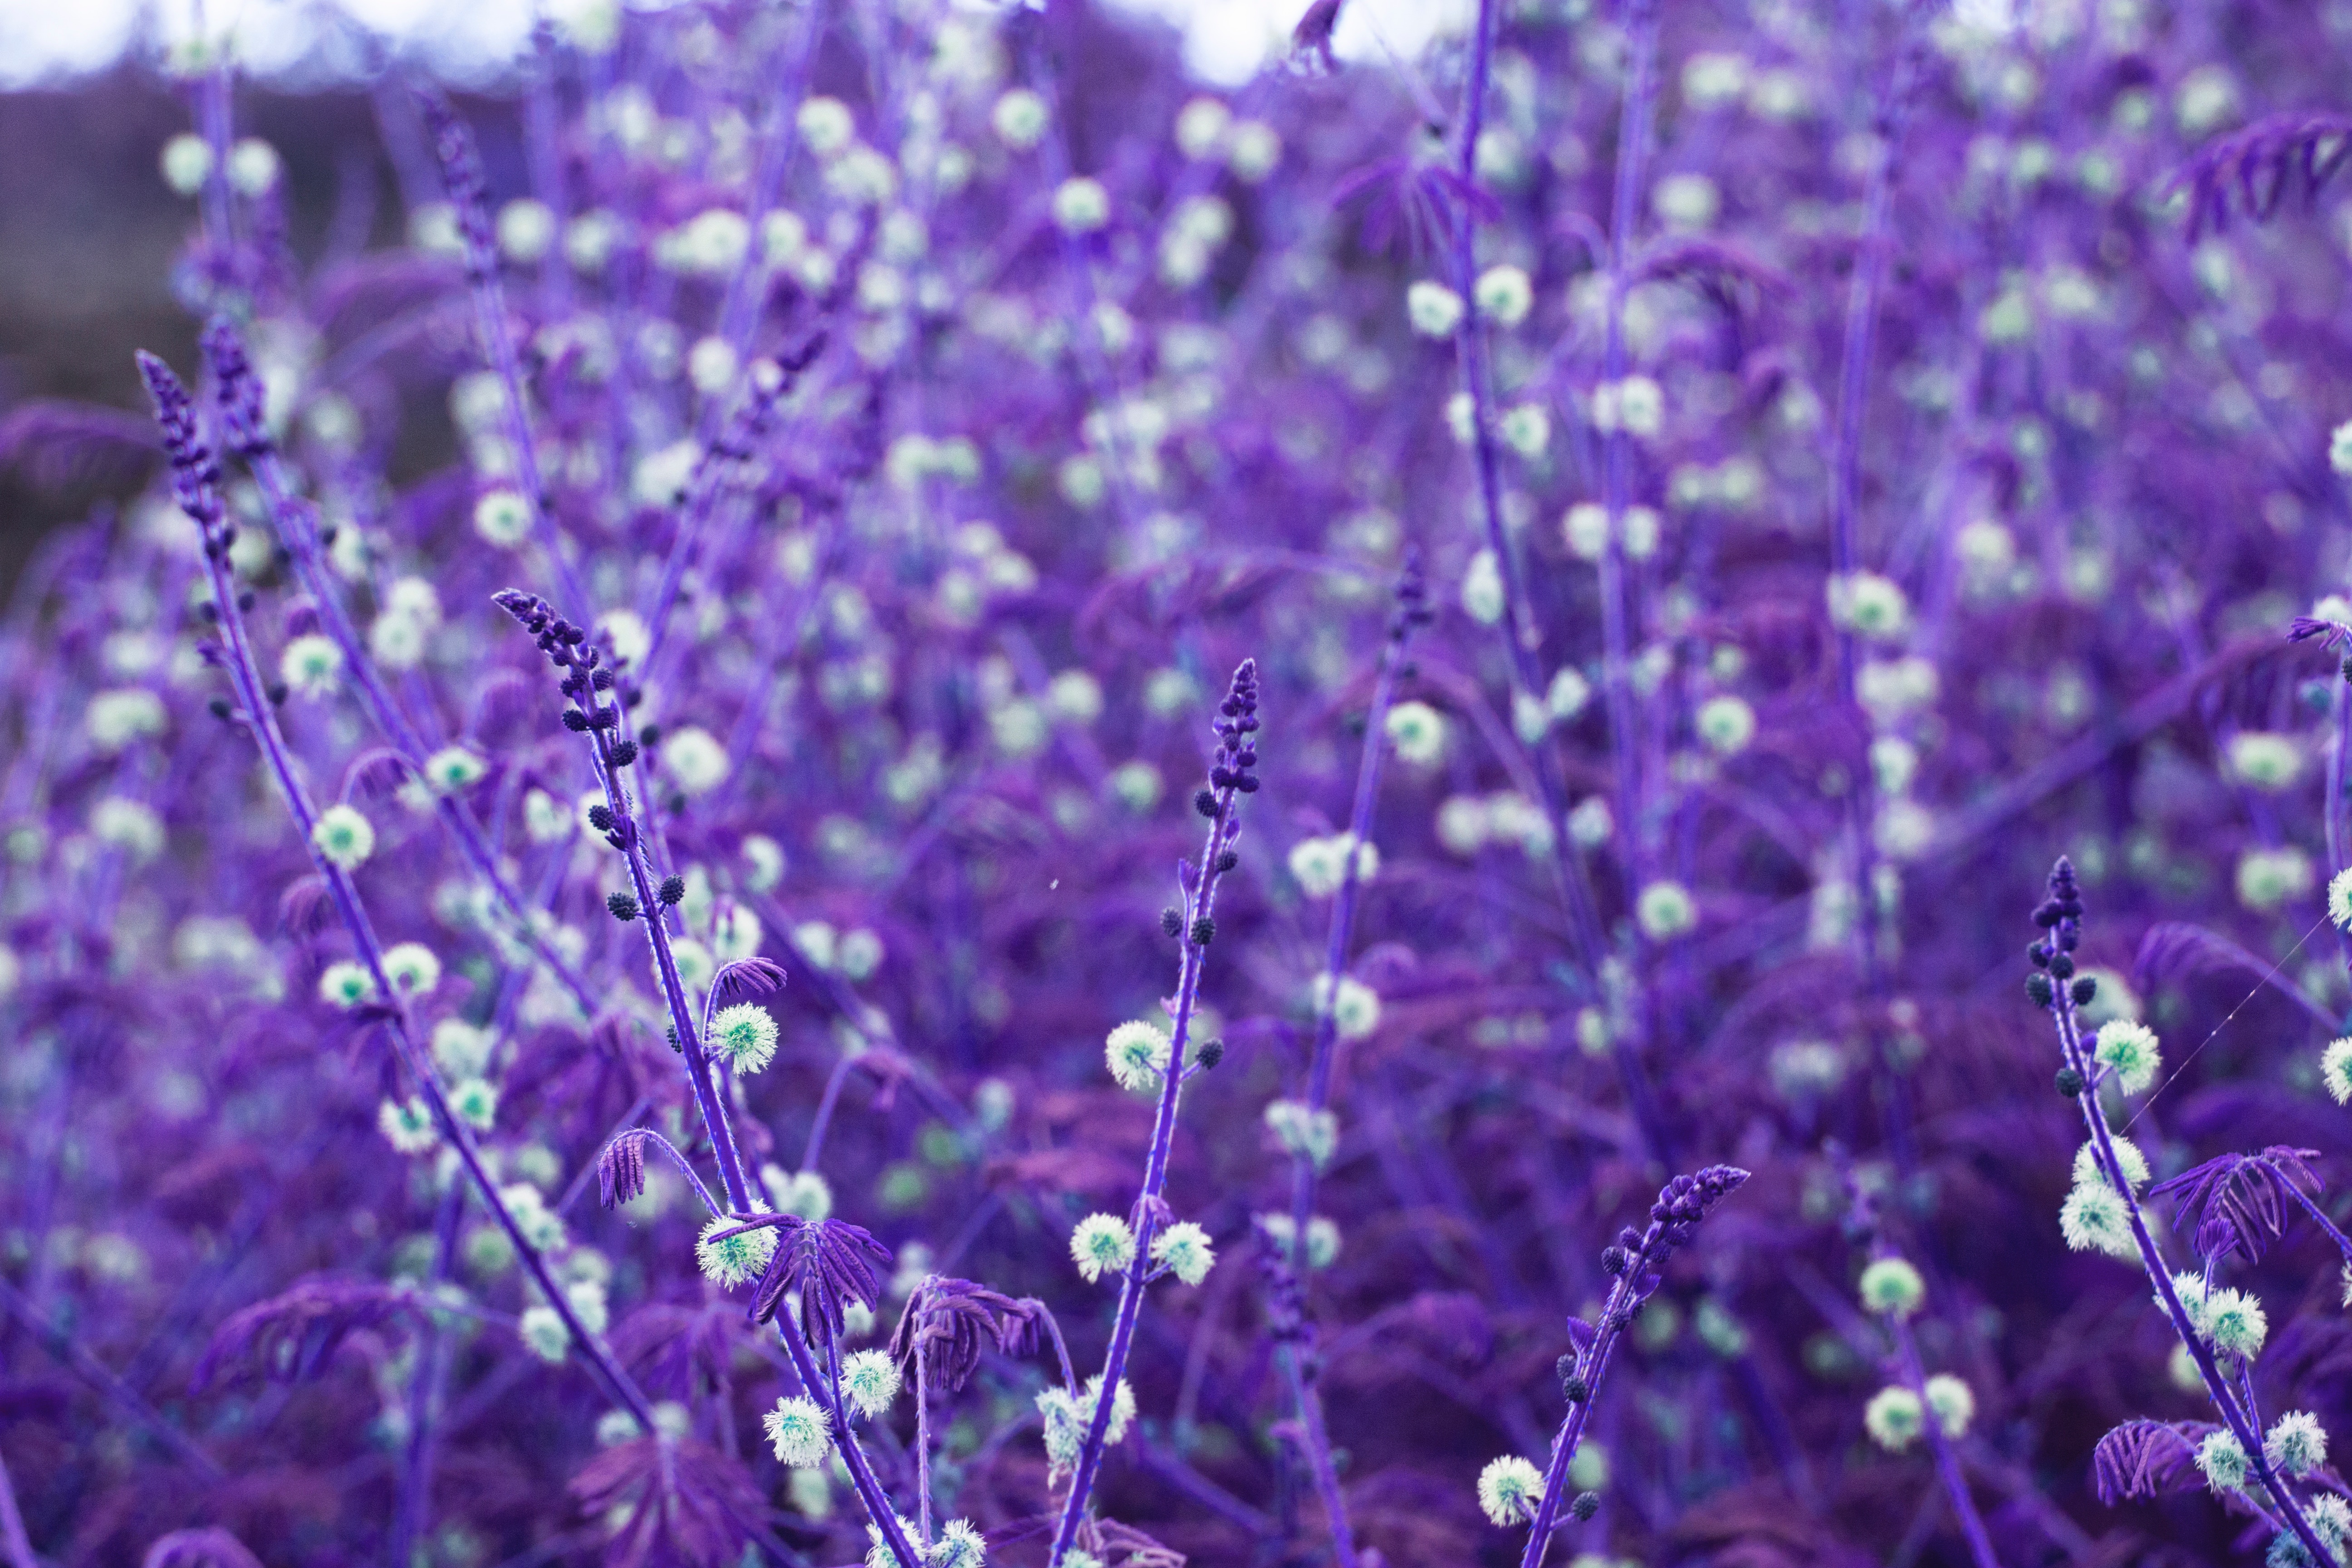
plant, flower, purple, flora, lavender, macro photography, flowering plant, land plant, english lavender